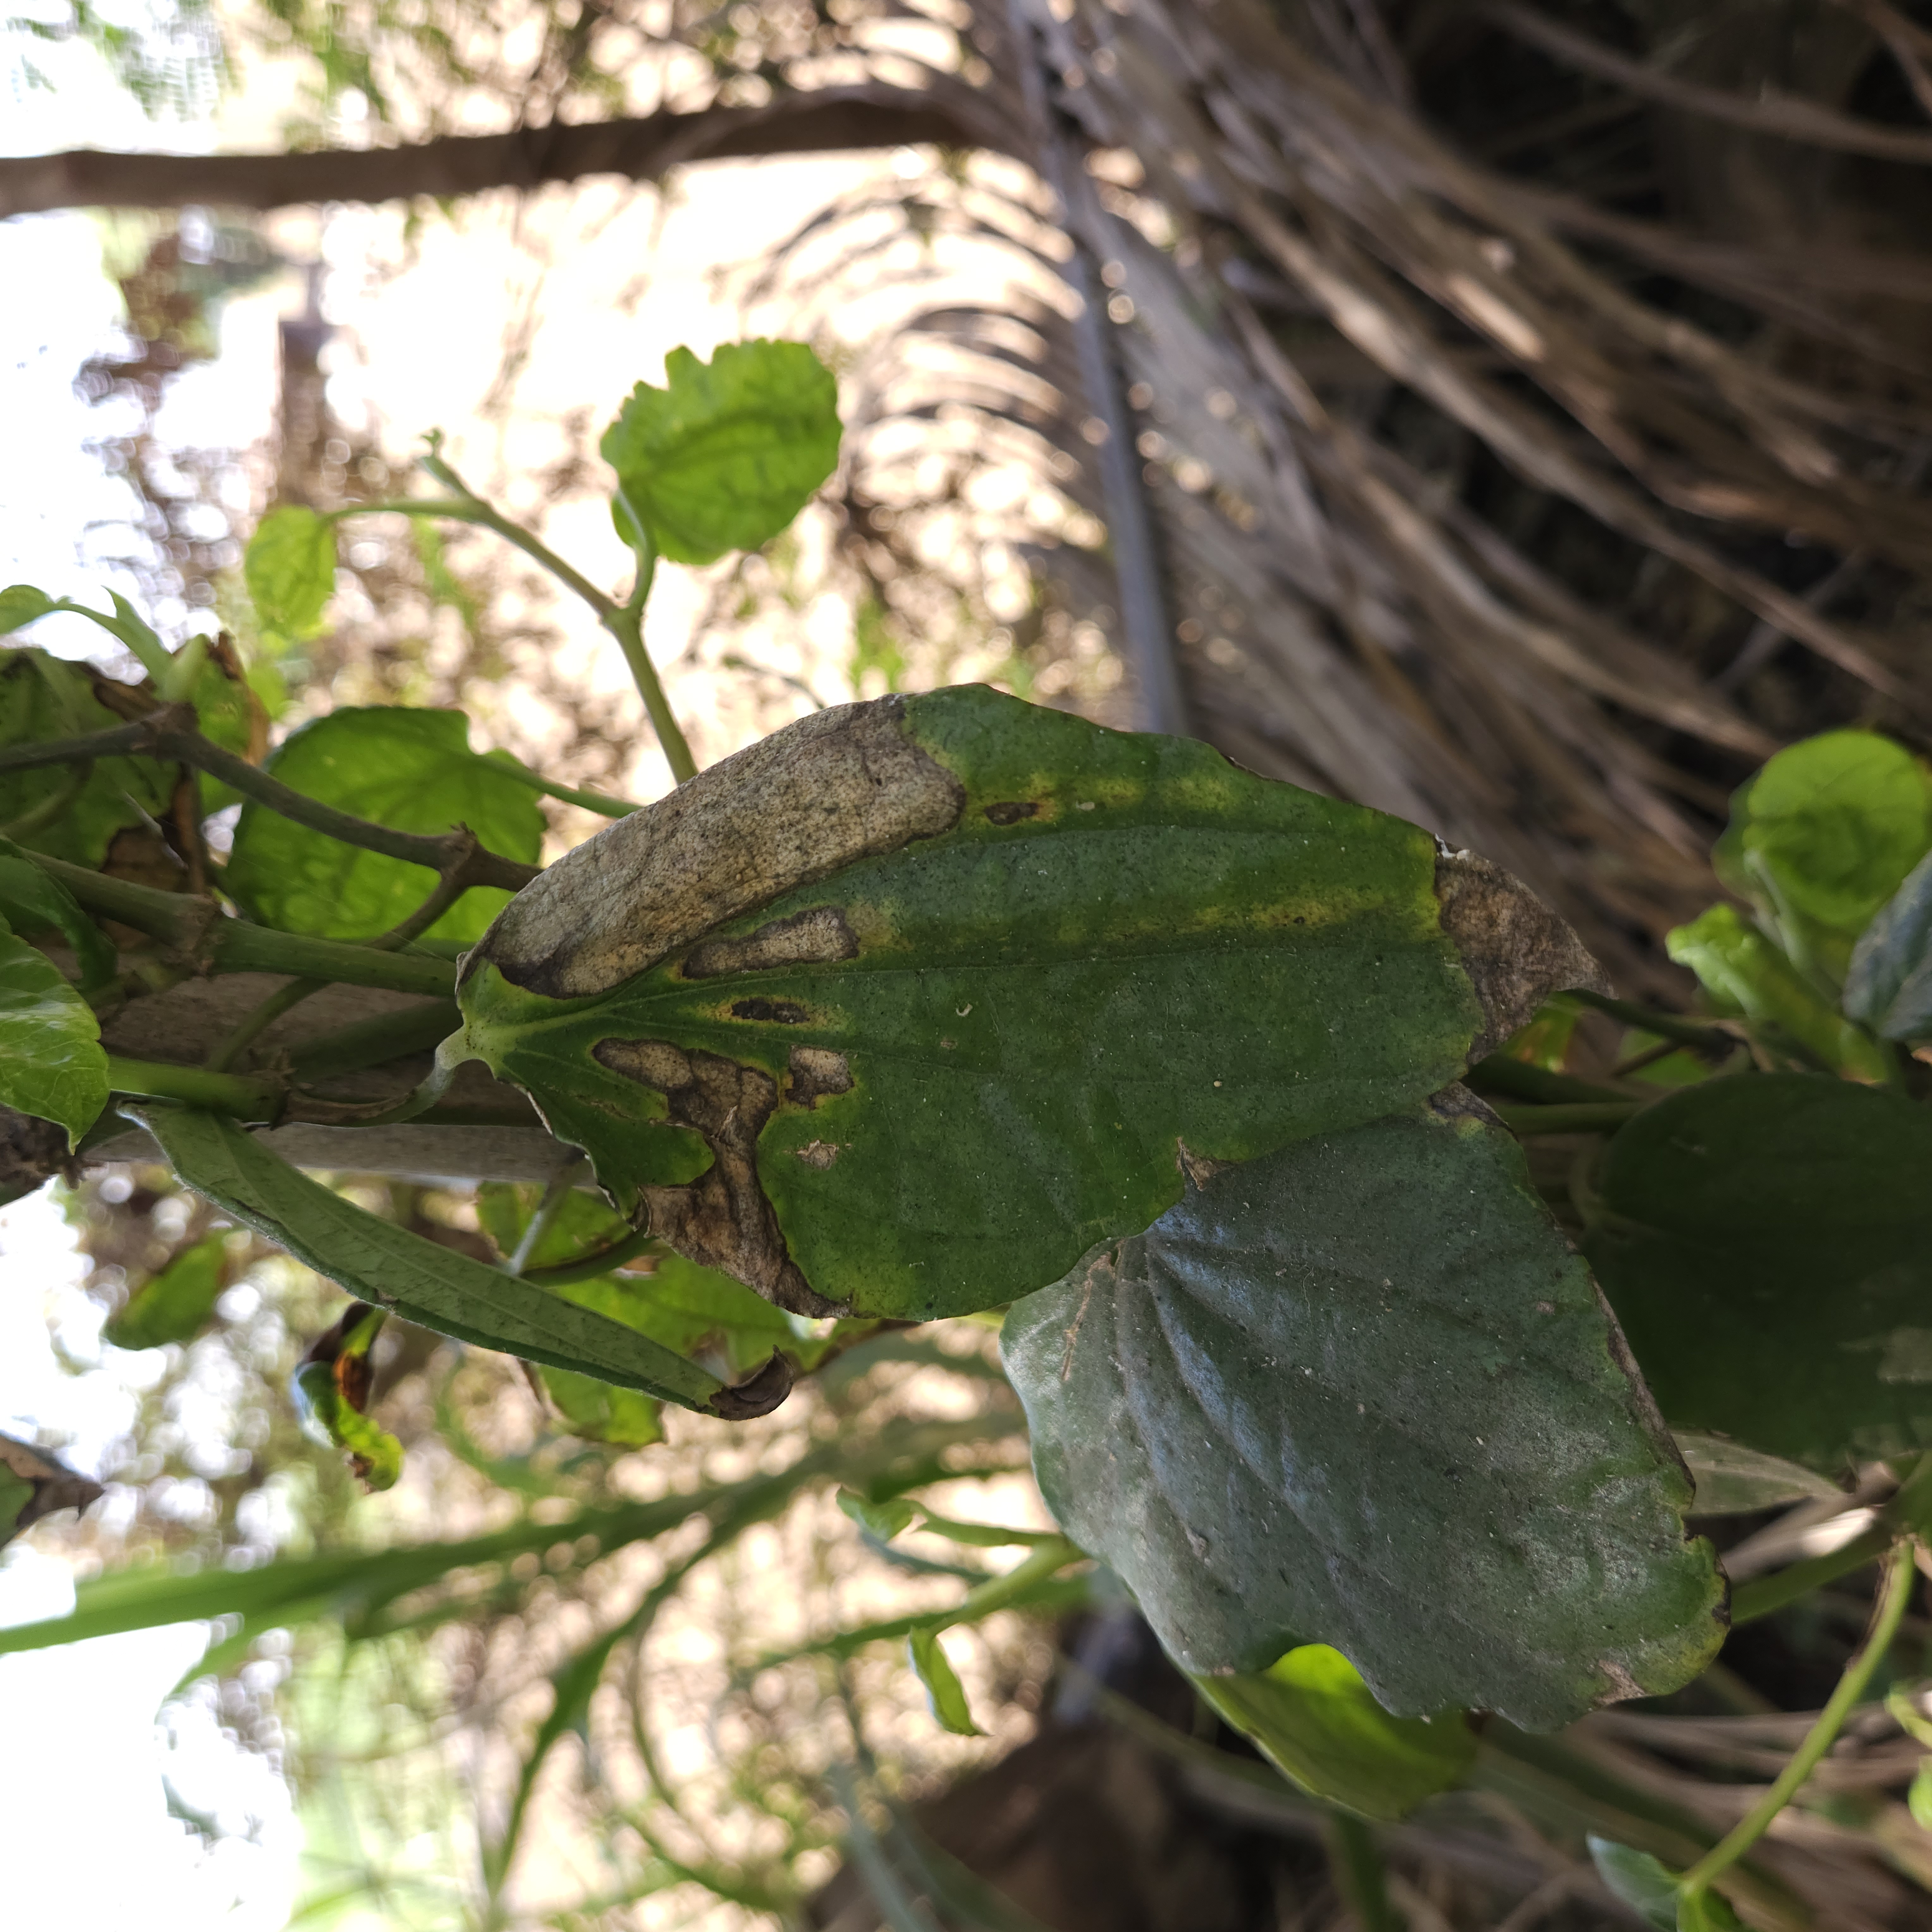
Label: Dried